The Life and Adventures of Nicholas Nickleby (1947 film)

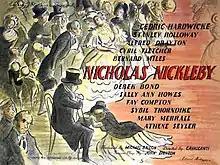
Original UK 1947 quad format poster

The Life and Adventures of Nicholas Nickleby (also known simply as Nicholas Nickleby) is a 1947 British drama film directed by Alberto Cavalcanti and starring Cedric Hardwicke, with Derek Bond in the title role. The screenplay by John Dighton is based on the Charles Dickens novel "The Life and Adventures of Nicholas Nickleby" (1839). This first sound screen adaptation of the book followed silent films released in 1903 and 1912.